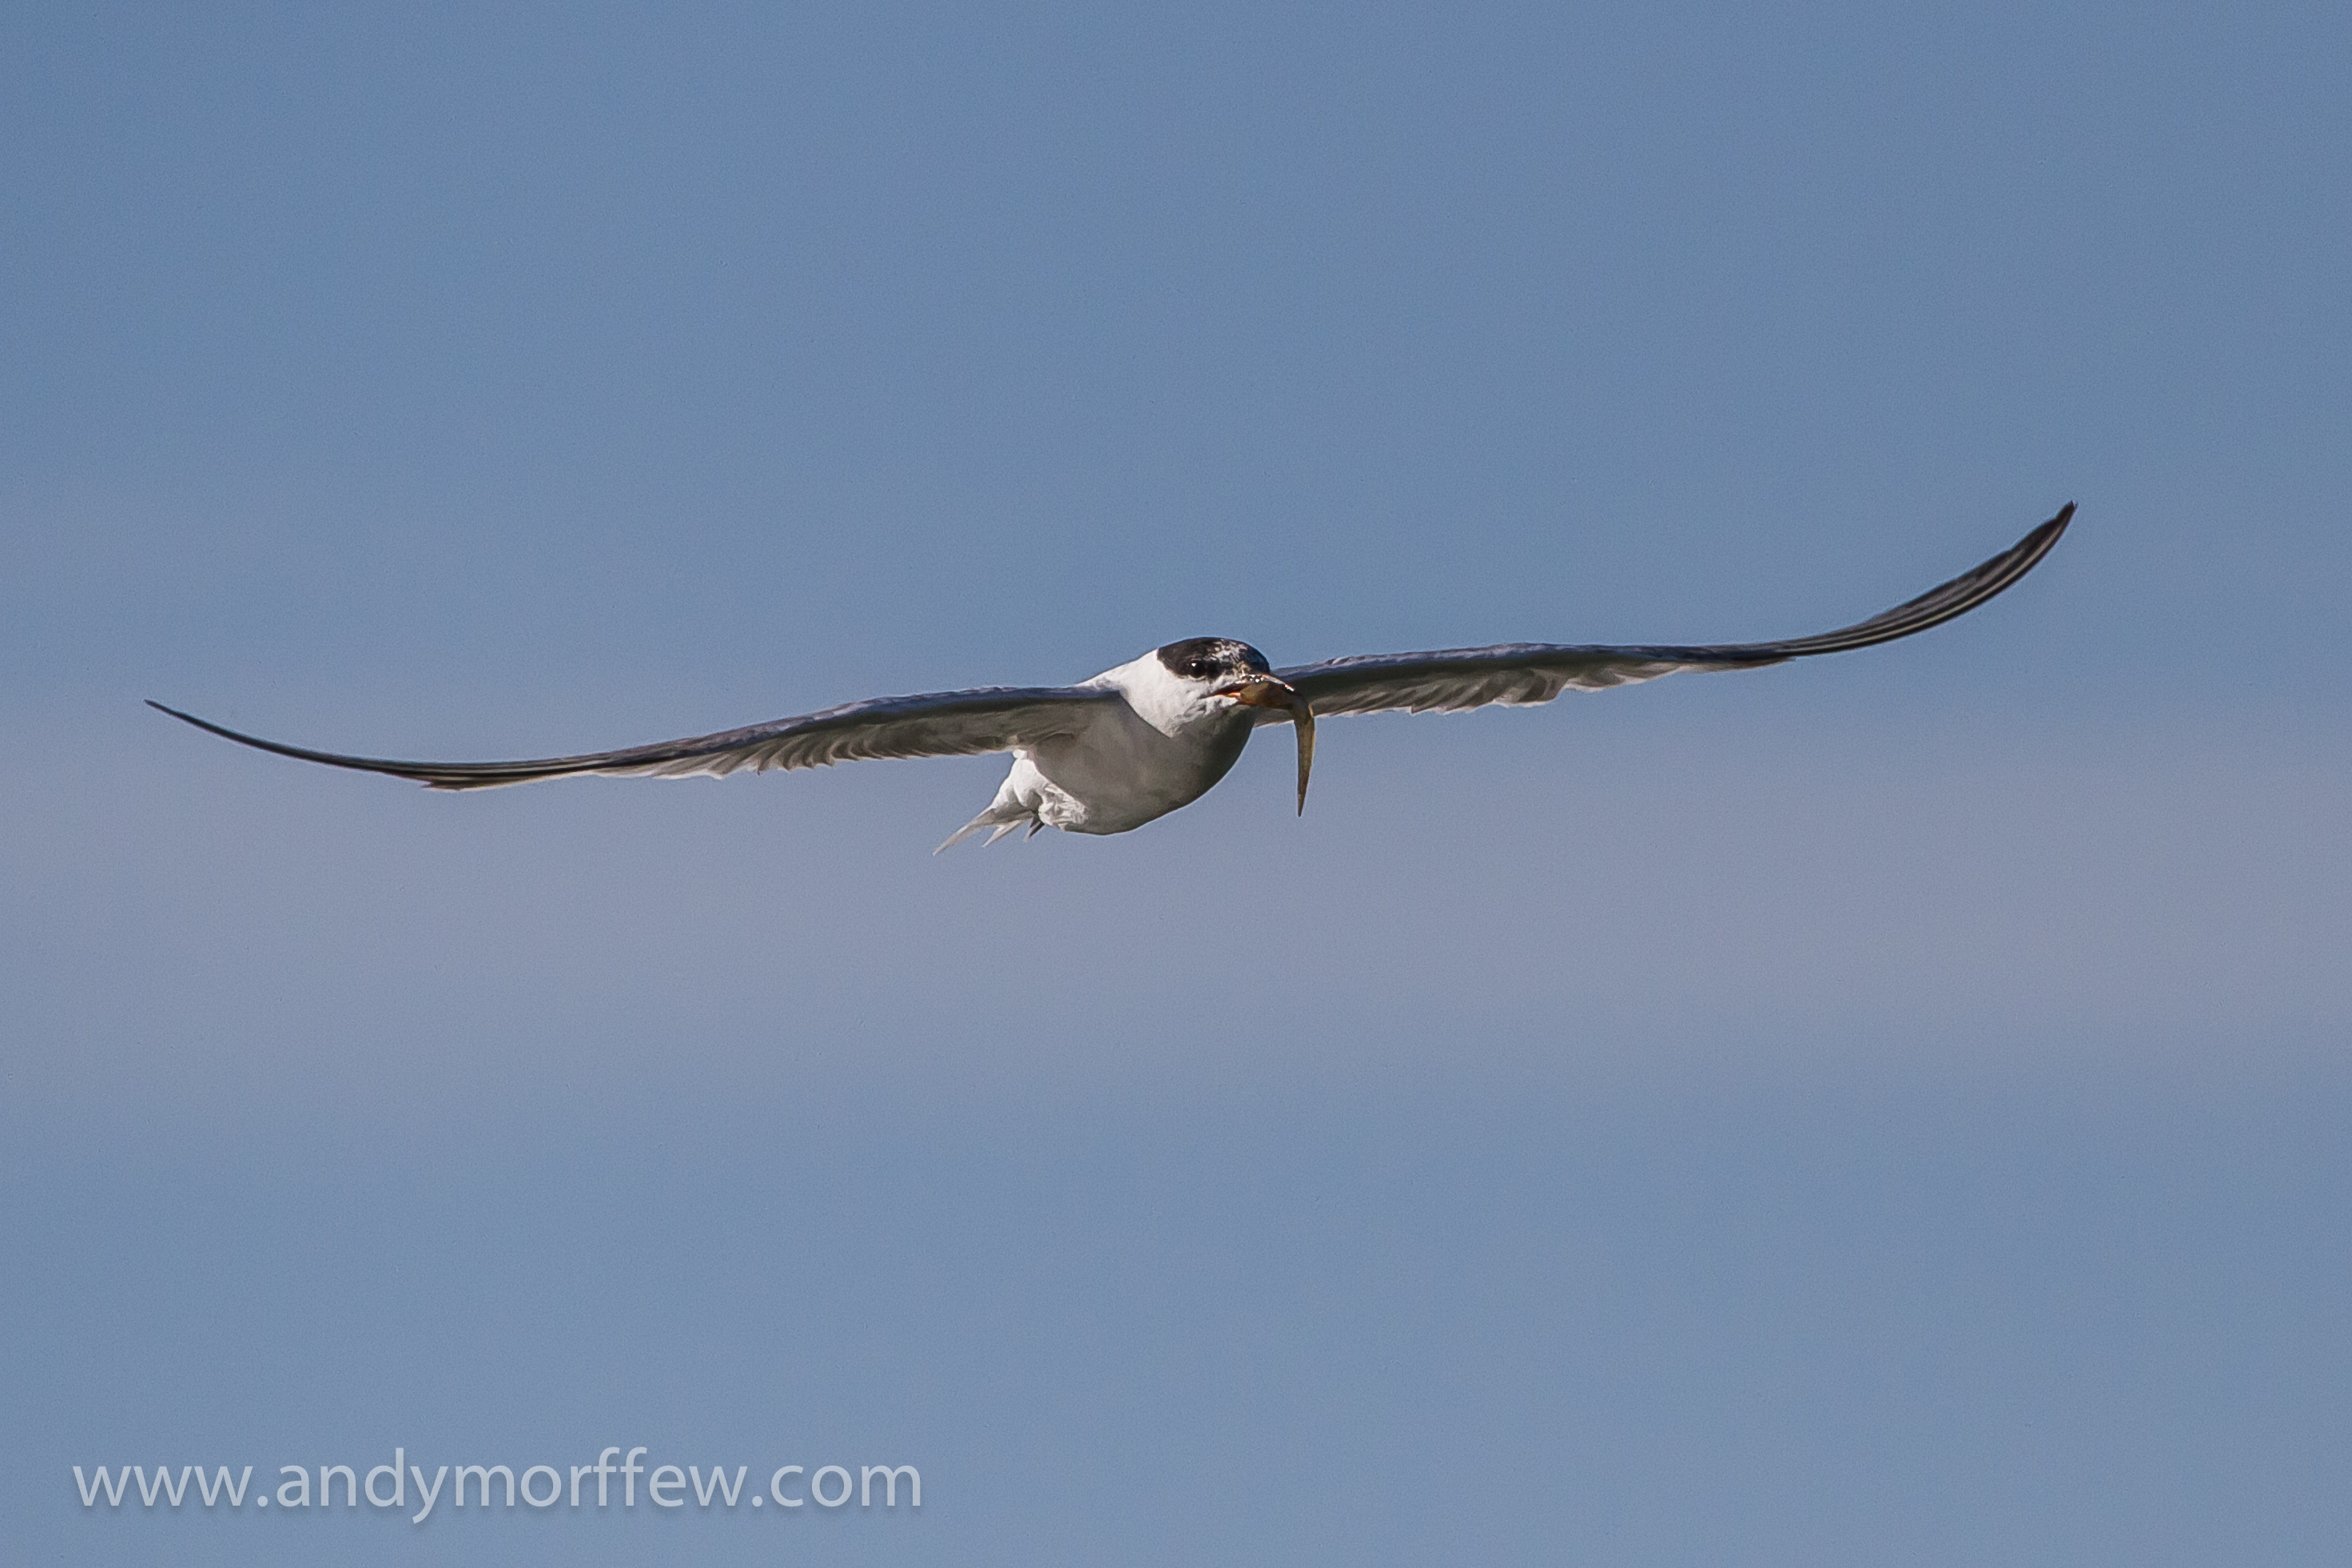
bird, wing, seabird, gull, beak, flight, fish, bird of prey, vertebrate, albatross, inflight, bif, andymorffew, morffew, hampshire, commontern, haylingisland, langstoneharbour